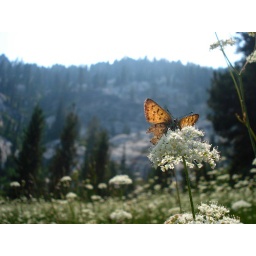
Butterfly visiting a flower around an alpine lake in Sierras near Highway 4, California.